Florida Center for Investigative Reporting

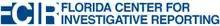

Florida Center for Investigative Reporting (FCIR) was a non-profit founded in 2010 having a stated mission to investigate "corruption, waste and miscarriages of justice". In August 2021, FCIR ceased operations and was absorbed by Inside Climate News.